Society of General Physiologists

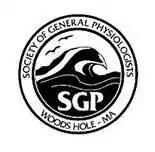
Society of General Physiologists logo.

The Society of General Physiologists (SGP) is a scientific organization whose purpose is to promote and disseminate knowledge in the field of general physiology, and otherwise to advance understanding and interest in the subject of general physiology. The Society’s main office is located at the Marine Biological Laboratory in Woods Hole, MA, where the society was founded in 1946. Past Presidents of the Society include Richard W. Aldrich, Richard W. Tsien, Clay Armstrong, and Andrew Szent-Gyorgi. The society's archives is held at the National Library of Medicine in Bethesda, Maryland.